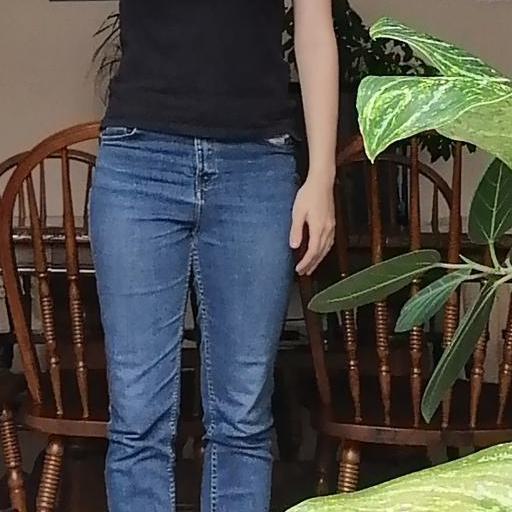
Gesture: no_gesture